The Homeplace

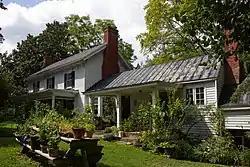

The Homeplace is a historic home and farm complex located at Madison, Madison County, Virginia. The original house was built about 1830, and is a gable-roofed hall-and-